Love and Tears

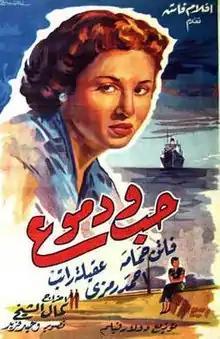
"Hob wa Dumoo`" poster

Hob wa Dumoo` is a 1955 Egyptian romance drama film directed by Kamal El Sheikh. It stars Ahmed Ramzy, Zaki Rostom, and Faten Hamama.